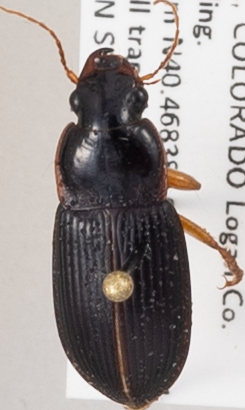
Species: Harpalus pensylvanicus
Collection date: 2019-07-24 04:00:00
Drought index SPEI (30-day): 0.63
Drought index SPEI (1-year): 1.01
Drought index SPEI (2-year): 0.8